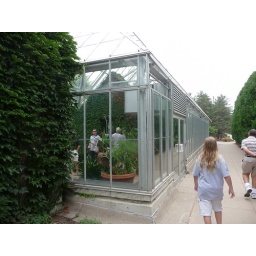
Gordon and Pa walking around the hot house at the Minneapolis Sculpture Garden in Minneapolis, MN